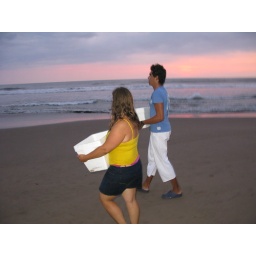
OCT '08. A week at on the beach in Mexico rescuing turtles with my nieces and their parents.